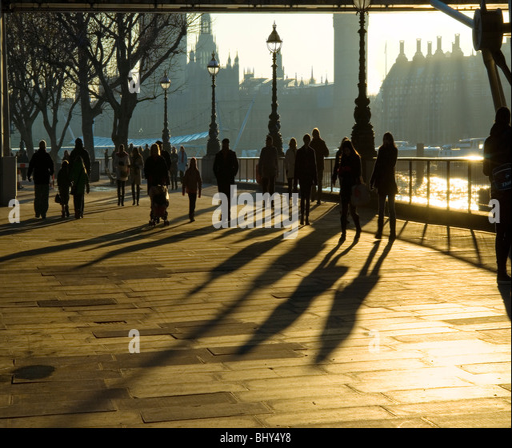
walking along the south bank in golden light on a sunny winter afternoon with the houses of parliament on the north